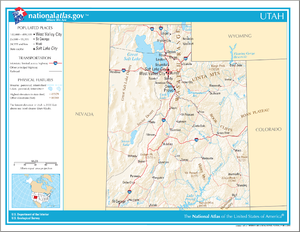
Utah / Geografi / Klima
Kort over Utah
Utah er en delstat i det vestlige USA, hvis hovedstad er Salt Lake City. Utah grænser til delstaterne Arizona, Colorado, Idaho, Nevada, New Mexico og Wyoming.